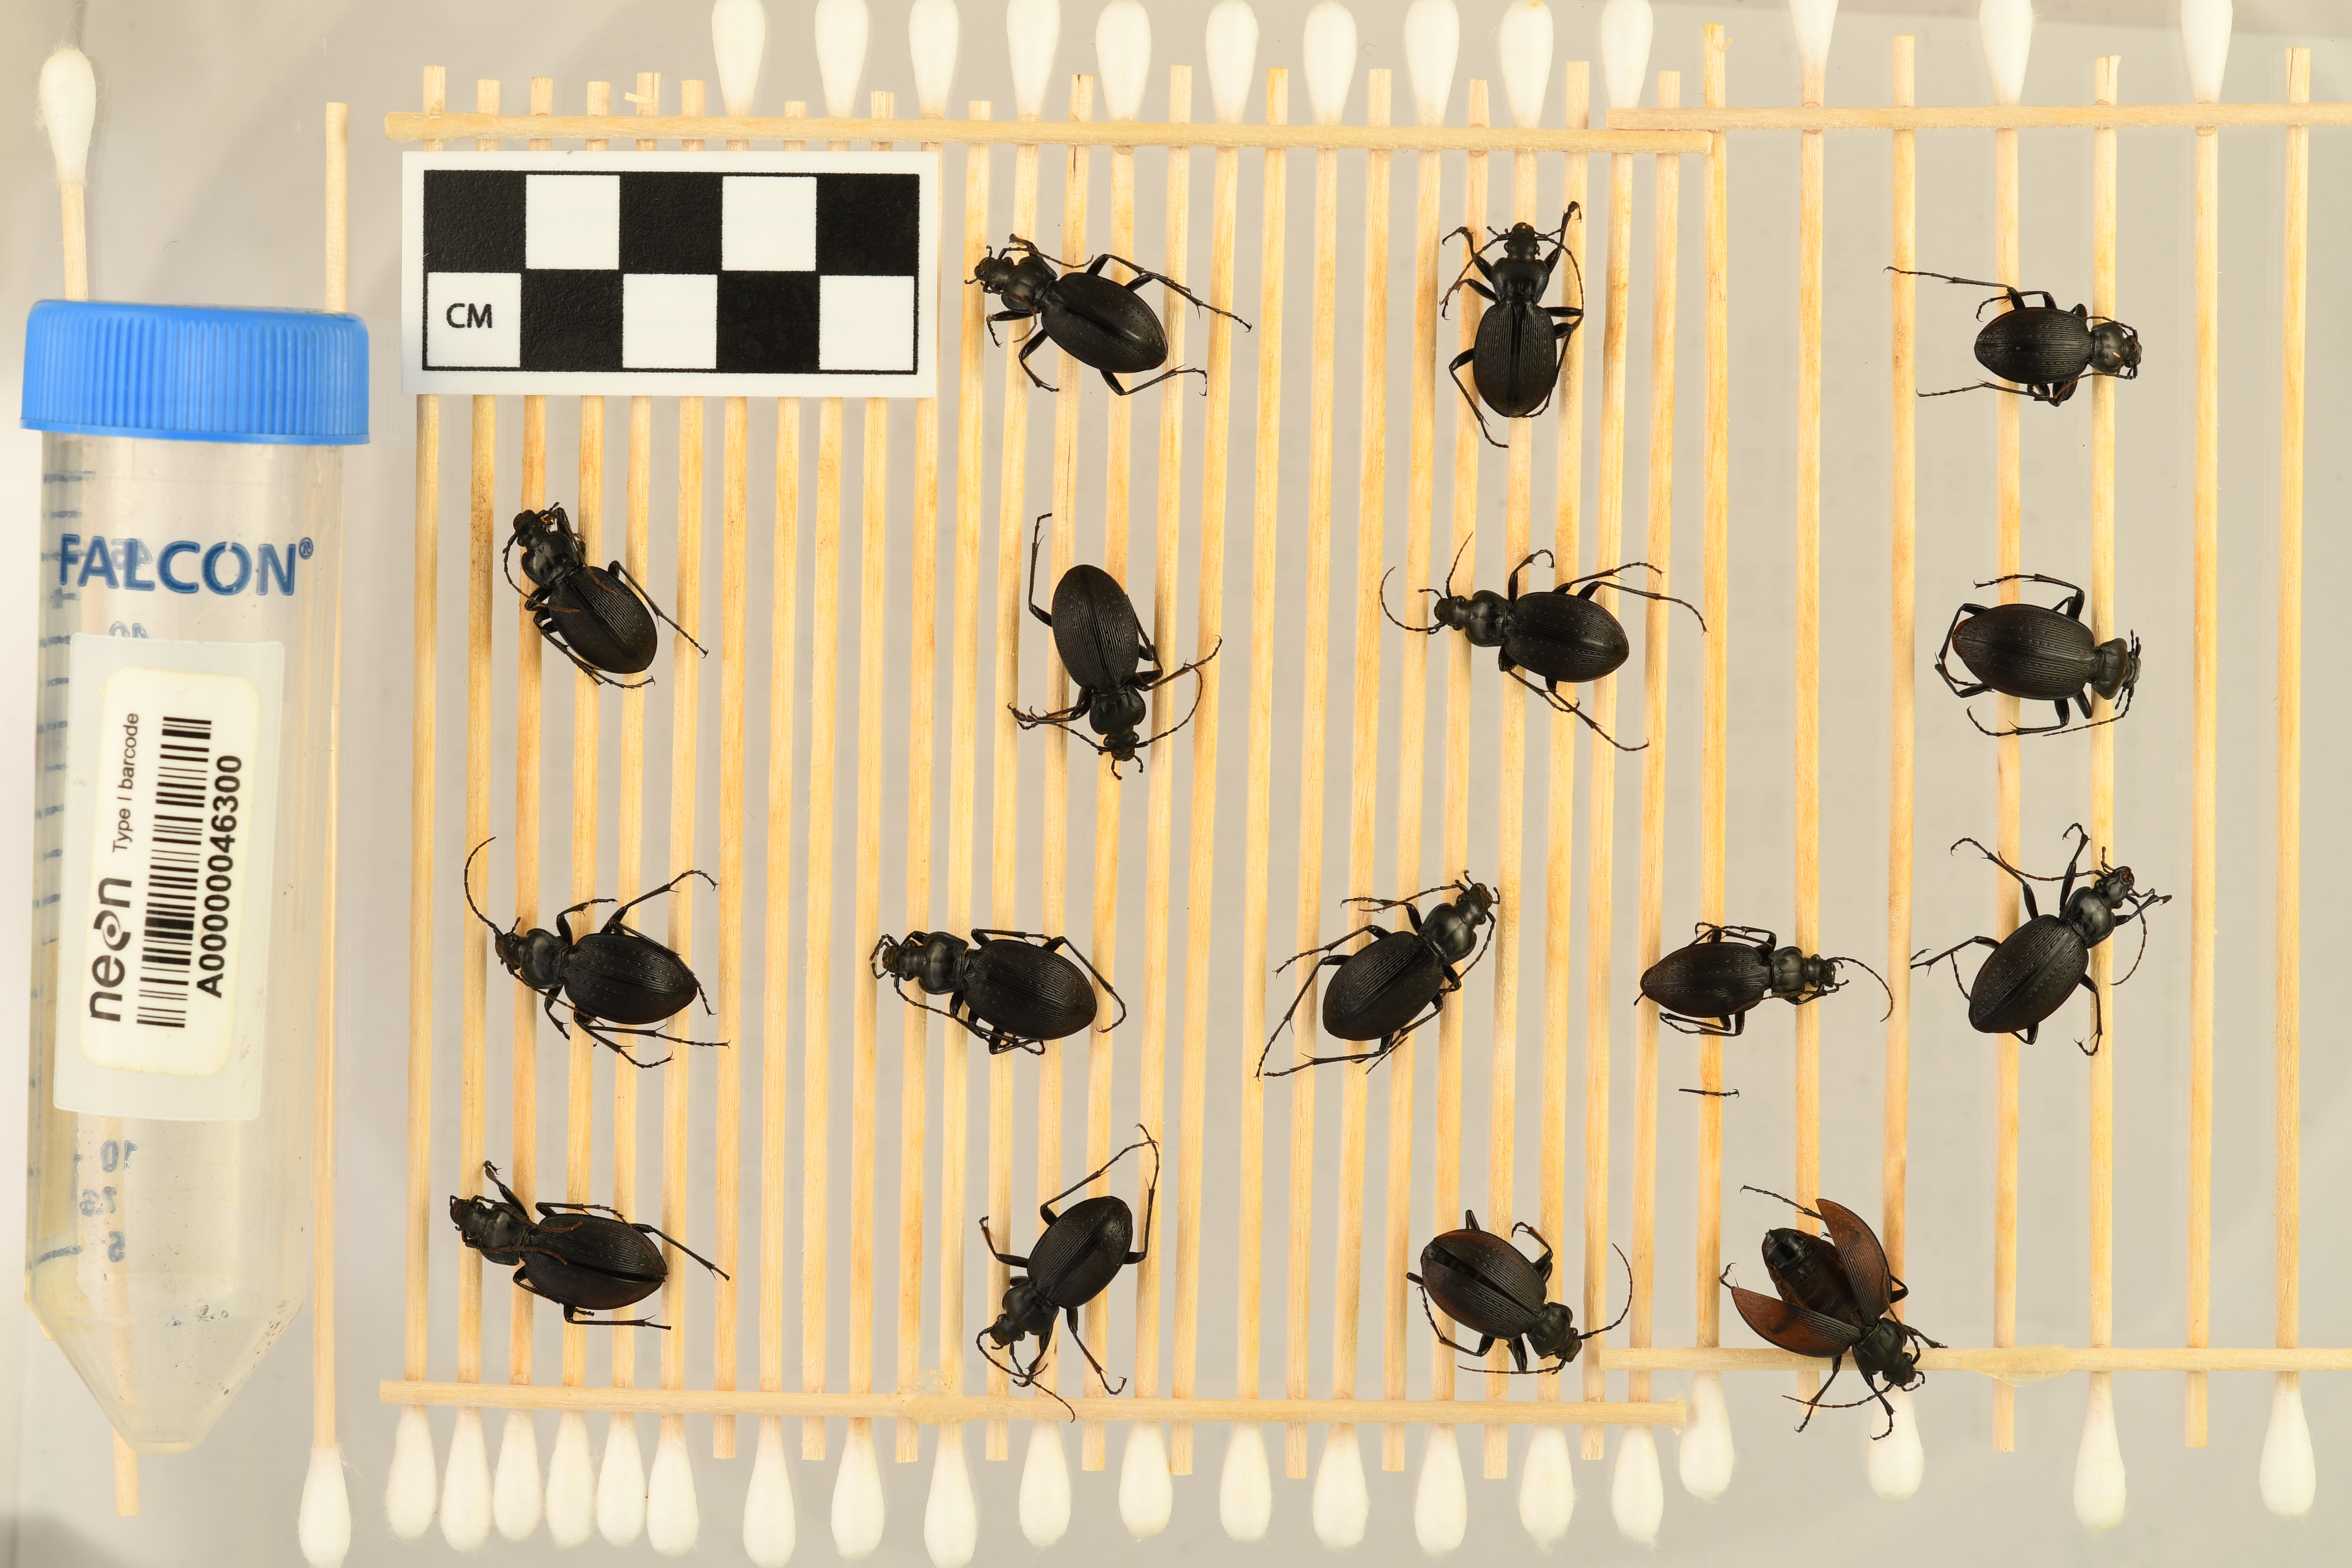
Carabus goryi — Mountain Lake Biological Station NEON, plot MLBS_001. Beetle 1, ElytraLength: 1.319 cm (lying flat: Yes)

Carabus goryi — Mountain Lake Biological Station NEON, plot MLBS_001. Beetle 1, ElytraWidth: 0.5951 cm (lying flat: Yes)

Carabus goryi — Mountain Lake Biological Station NEON, plot MLBS_001. Beetle 2, ElytraLength: 1.13 cm (lying flat: Yes)

Carabus goryi — Mountain Lake Biological Station NEON, plot MLBS_001. Beetle 2, ElytraWidth: 0.5719 cm (lying flat: Yes)

Carabus goryi — Mountain Lake Biological Station NEON, plot MLBS_001. Beetle 3, ElytraLength: 1.152 cm (lying flat: Yes)

Carabus goryi — Mountain Lake Biological Station NEON, plot MLBS_001. Beetle 3, ElytraWidth: 0.4937 cm (lying flat: Yes)

Carabus goryi — Mountain Lake Biological Station NEON, plot MLBS_001. Beetle 4, ElytraLength: 1.21 cm (lying flat: Yes)

Carabus goryi — Mountain Lake Biological Station NEON, plot MLBS_001. Beetle 4, ElytraWidth: 0.6208 cm (lying flat: Yes)

Carabus goryi — Mountain Lake Biological Station NEON, plot MLBS_001. Beetle 5, ElytraLength: 1.265 cm (lying flat: Yes)

Carabus goryi — Mountain Lake Biological Station NEON, plot MLBS_001. Beetle 5, ElytraWidth: 0.5724 cm (lying flat: Yes)

Carabus goryi — Mountain Lake Biological Station NEON, plot MLBS_001. Beetle 6, ElytraLength: 1.225 cm (lying flat: Yes)

Carabus goryi — Mountain Lake Biological Station NEON, plot MLBS_001. Beetle 6, ElytraWidth: 0.6018 cm (lying flat: Yes)

Carabus goryi — Mountain Lake Biological Station NEON, plot MLBS_001. Beetle 7, ElytraLength: 1.432 cm (lying flat: Yes)

Carabus goryi — Mountain Lake Biological Station NEON, plot MLBS_001. Beetle 7, ElytraWidth: 0.5987 cm (lying flat: Yes)

Carabus goryi — Mountain Lake Biological Station NEON, plot MLBS_001. Beetle 8, ElytraLength: 1.287 cm (lying flat: Yes)

Carabus goryi — Mountain Lake Biological Station NEON, plot MLBS_001. Beetle 8, ElytraWidth: 0.6417 cm (lying flat: Yes)

Carabus goryi — Mountain Lake Biological Station NEON, plot MLBS_001. Beetle 9, ElytraLength: 1.338 cm (lying flat: Yes)

Carabus goryi — Mountain Lake Biological Station NEON, plot MLBS_001. Beetle 9, ElytraWidth: 0.6535 cm (lying flat: Yes)

Carabus goryi — Mountain Lake Biological Station NEON, plot MLBS_001. Beetle 10, ElytraLength: 1.301 cm (lying flat: Yes)

Carabus goryi — Mountain Lake Biological Station NEON, plot MLBS_001. Beetle 10, ElytraWidth: 0.6014 cm (lying flat: Yes)

Carabus goryi — Mountain Lake Biological Station NEON, plot MLBS_001. Beetle 11, ElytraLength: 1.218 cm (lying flat: Yes)

Carabus goryi — Mountain Lake Biological Station NEON, plot MLBS_001. Beetle 11, ElytraWidth: 0.5196 cm (lying flat: Yes)

Carabus goryi — Mountain Lake Biological Station NEON, plot MLBS_001. Beetle 12, ElytraLength: 1.37 cm (lying flat: Yes)

Carabus goryi — Mountain Lake Biological Station NEON, plot MLBS_001. Beetle 12, ElytraWidth: 0.6268 cm (lying flat: Yes)

Carabus goryi — Mountain Lake Biological Station NEON, plot MLBS_001. Beetle 13, ElytraLength: 1.374 cm (lying flat: No)

Carabus goryi — Mountain Lake Biological Station NEON, plot MLBS_001. Beetle 13, ElytraWidth: 0.6165 cm (lying flat: No)

Carabus goryi — Mountain Lake Biological Station NEON, plot MLBS_001. Beetle 14, ElytraLength: 1.148 cm (lying flat: Yes)

Carabus goryi — Mountain Lake Biological Station NEON, plot MLBS_001. Beetle 14, ElytraWidth: 0.603 cm (lying flat: Yes)

Carabus goryi — Mountain Lake Biological Station NEON, plot MLBS_001. Beetle 15, ElytraLength: 1.296 cm (lying flat: Yes)

Carabus goryi — Mountain Lake Biological Station NEON, plot MLBS_001. Beetle 15, ElytraWidth: 0.6285 cm (lying flat: Yes)

Carabus goryi — Mountain Lake Biological Station NEON, plot MLBS_001. Beetle 16, ElytraLength: 1.341 cm (lying flat: No)

Carabus goryi — Mountain Lake Biological Station NEON, plot MLBS_001. Beetle 16, ElytraWidth: 0.7264 cm (lying flat: No)